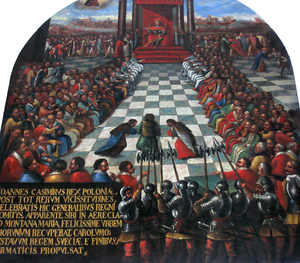
Le sanctuaire polonais de Jasna Góra, situé à Częstochowa, abrite une communauté de moines paulins.
Le Sénat est la chambre haute du parlement polonais, la chambre basse étant la Diète. Il compte 100 membres élus au suffrage universel.